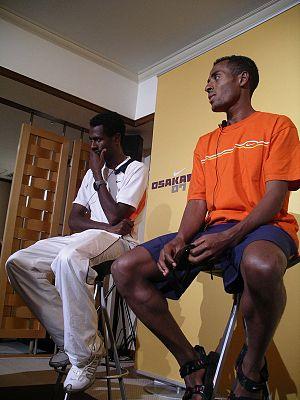
Sileshi Sihine, né le 29 janvier 1983 à Sheno, est un athlète éthiopien, spécialiste des courses de fond.